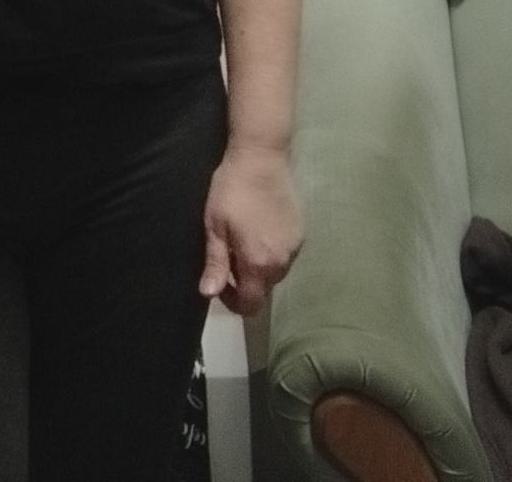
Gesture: no_gesture